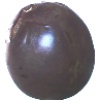
Label: Passion Fruit 1